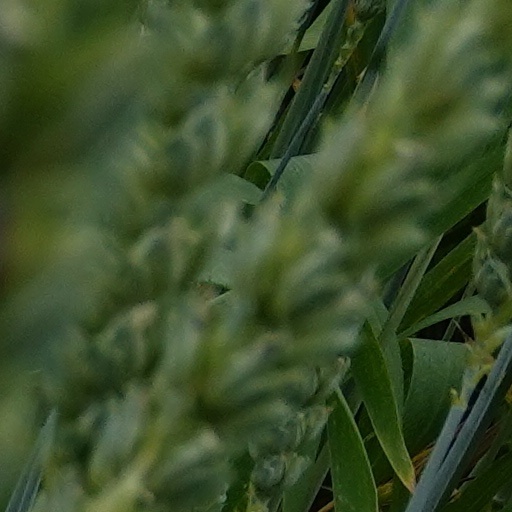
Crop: wheat